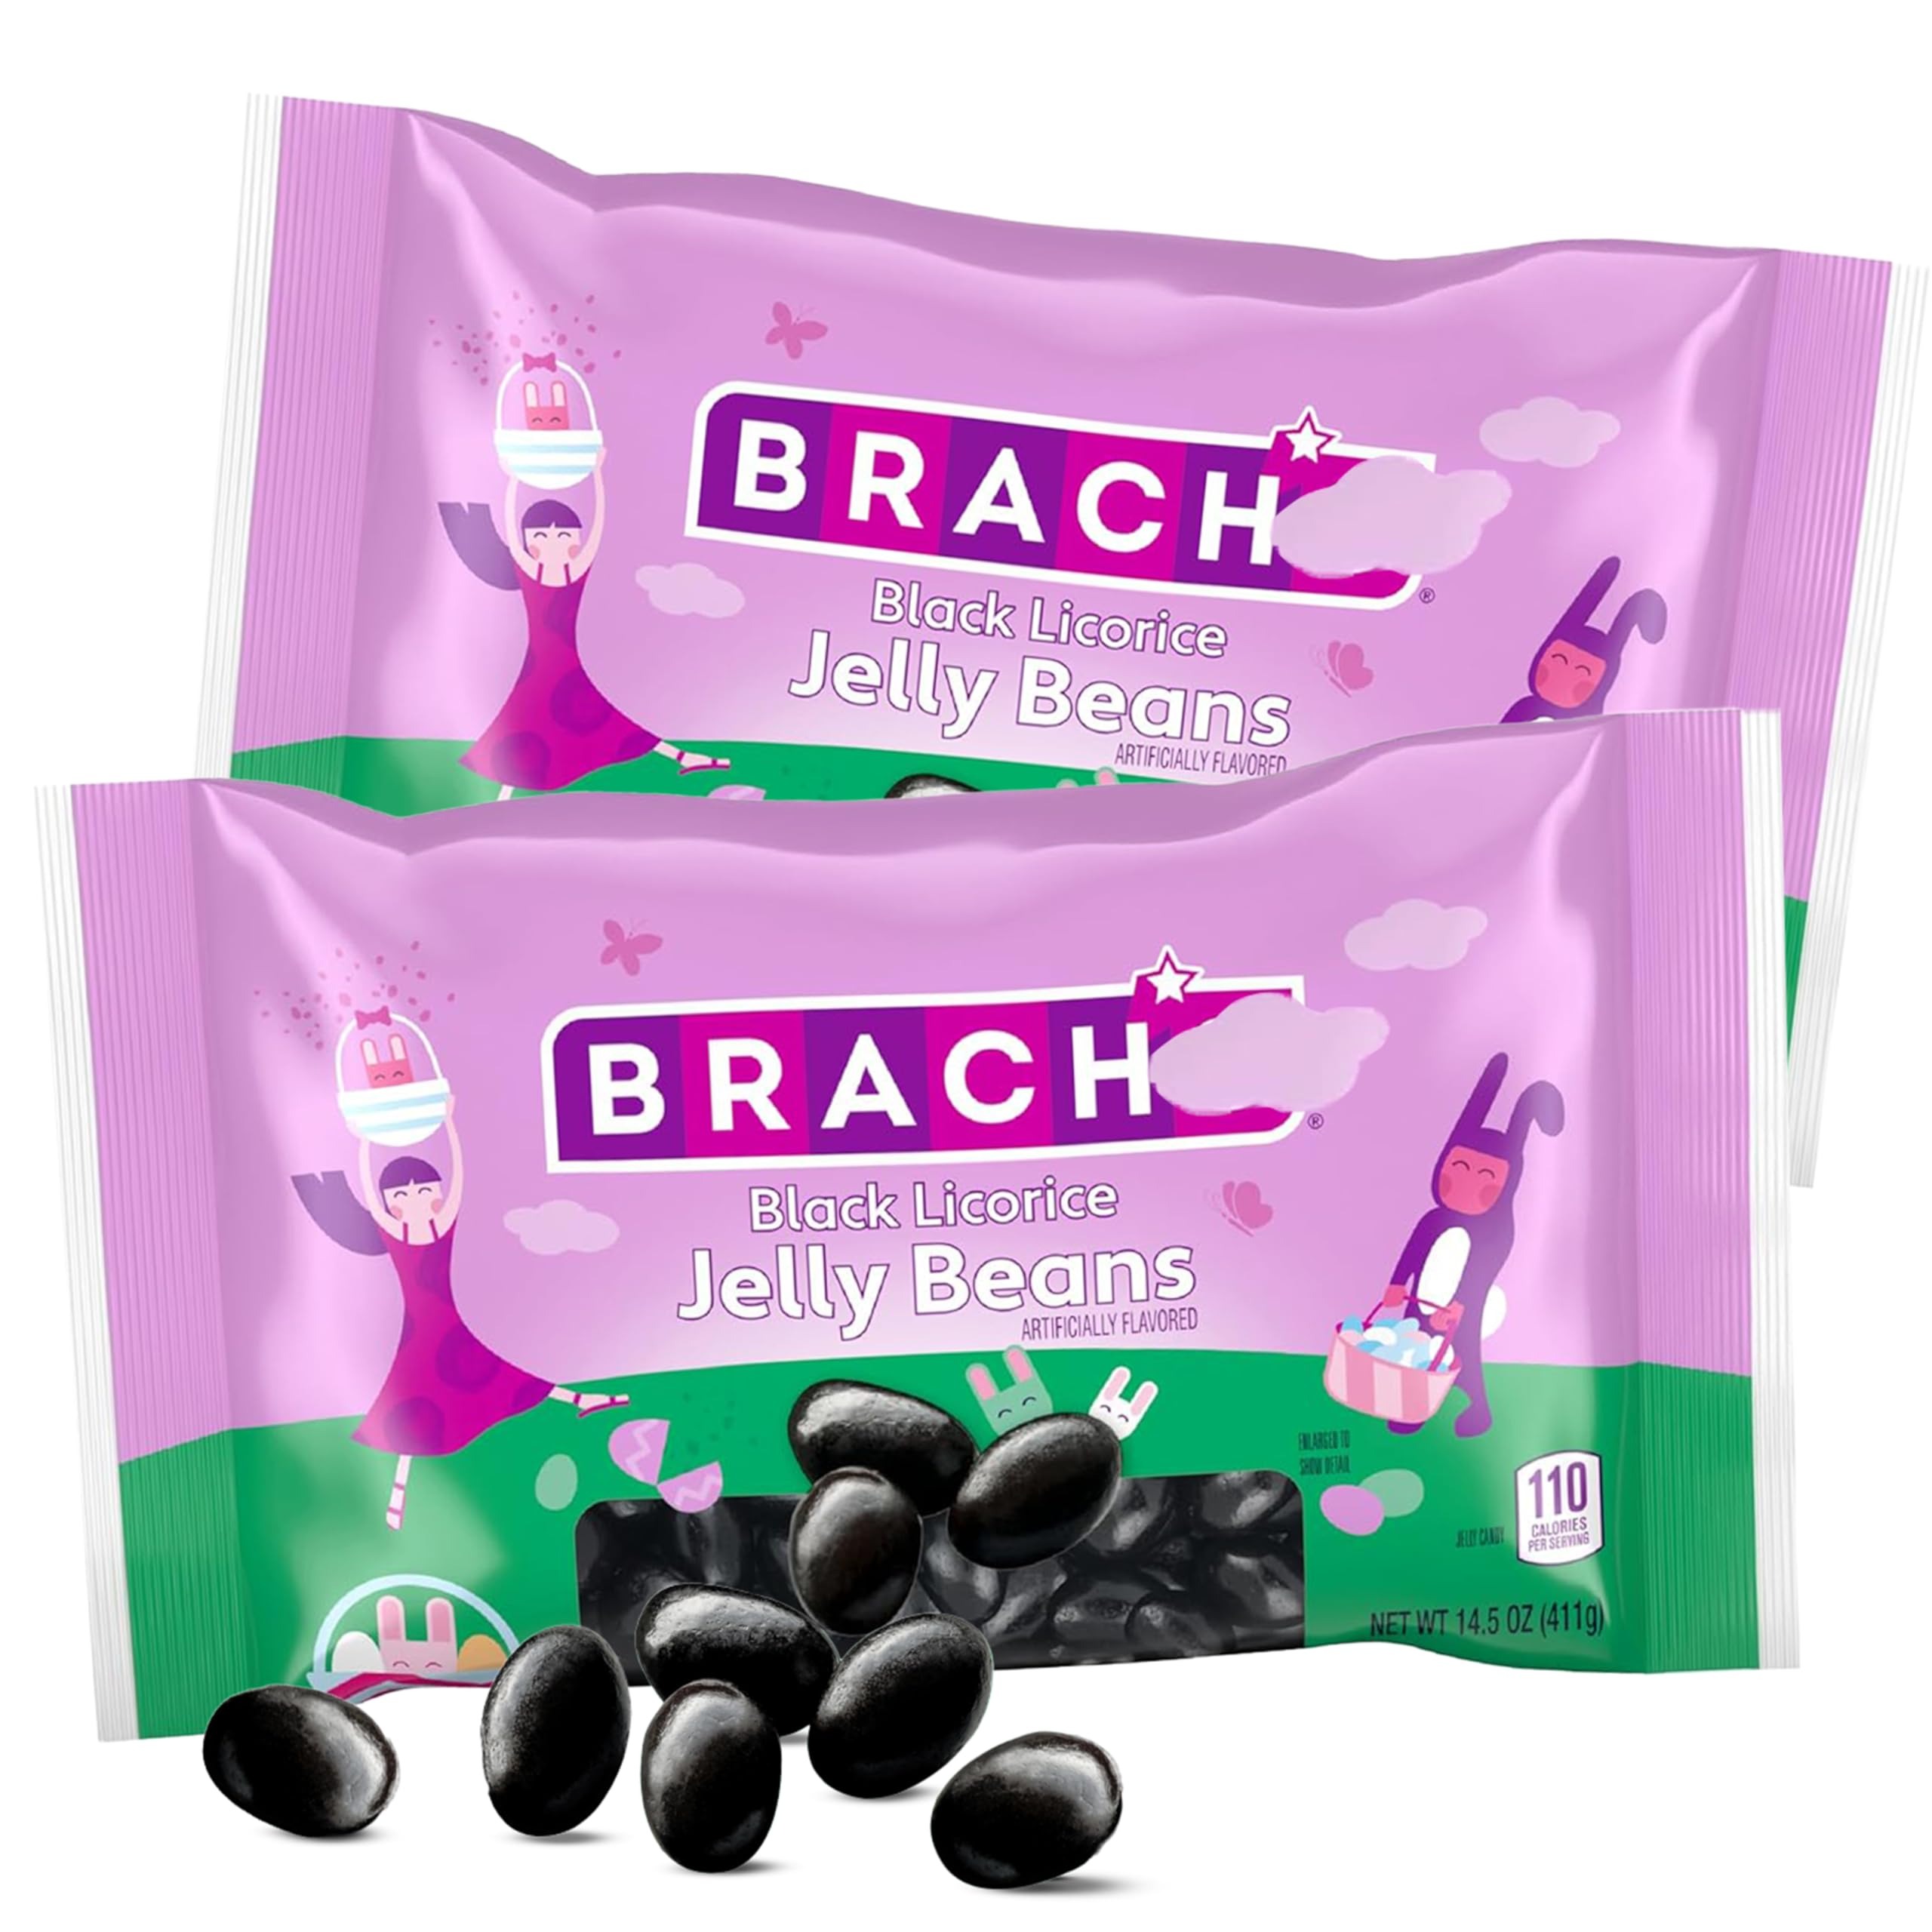
Item Name: Brach Black Jelly Beans 2 Pack - 9 oz Bags Classic Black Licorice Flavored Jelly Beans – Bold Flavor Candy for Easter Baskets, Party Favors, and Treat Jars - Total 18 oz
Bullet Point 1: Two Convenient 9 oz Bags - Each order includes two 9 oz bags, sealed for freshness and easy storage. Keep one on hand for yourself and share the other with friends, family, coworkers, or guests at your next event.
Bullet Point 2: Perfect for Holidays, Parties & Candy Buffets - These black jelly beans make a great addition to Easter baskets, Halloween bowls, themed parties, or any candy buffet. Their eye-catching dark color and distinct flavor make them ideal for both decoration and enjoyment.
Bullet Point 3: Bold Black Licorice Flavor Jelly Beans - Savor the unmistakable taste of classic black licorice in a chewy jelly bean form. These candies offer a rich, deep flavor that’s beloved by licorice enthusiasts and perfect for those who crave a nostalgic candy experience.
Bullet Point 4: A Versatile Treat Beyond Snacking - Whether you're using them as toppings for baked goods, stuffing gift bags, or adding flair to holiday centerpieces, these licorice jelly beans are a unique and flexible choice for candy lovers and creative decorators.
Bullet Point 5: Classic & Reliable Quality - Crafted with attention to consistency, these jelly beans deliver a chewy texture and satisfying flavor in every piece. If you love that classic licorice taste, this 2-pack won’t disappoint.
Product Description: Indulge in the classic flavor of black licorice with this 2-pack of black jelly beans. Each bag contains 9 oz of chewy, flavorful beans with the rich, traditional taste that’s made this candy a staple for generations. Whether you’re looking to fill a candy dish, plan a themed event, or simply satisfy your sweet tooth, these jelly beans are a timeless choice. Their bold black color also makes them a fun and sophisticated addition to candy displays or party tables. Package Includes: 2 Bags of Black Licorice Jelly Beans Net Weight: 9 oz per bag (Total: 18 oz) Ingredients: Sugar, Corn Syrup, Modified Food Starch (Corn), Licorice Extract, Confectioner’s Glaze, Artificial Flavor, Mineral Oil, Carnauba Wax, Beeswax, Artificial Colors (Including FD&C Blue 1, Red 40, Yellow 5), and other color additives. Allergy Information: Manufactured in a facility that processes peanuts, tree nuts, milk, soy, and wheat. Storage Instructions: Store in a cool, dry place. Keep sealed for best freshness.
Value: 2.0
Unit: Count

Price: 30.88